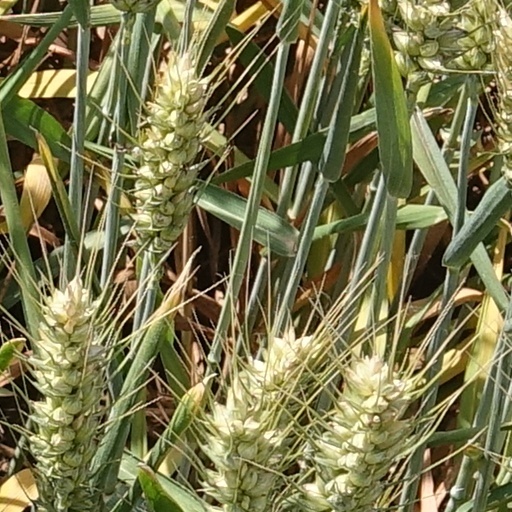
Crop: wheat